It's All Coming Back to Me Now

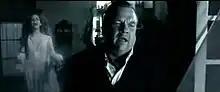
Meat Loaf's character mourning that of Marion Raven, in the 2006 video directed by P. R. Brown.

This version of the song replaces the word 'nights' with 'lights', in the line 'There were nights of endless pleasure'. The ending of the single version is different, concluding with an additional 'We forgive and forget and it's all coming back to me now'. The album version, following those recorded by Pandora's Box and Celine Dion, ends with Raven whispering 'And if we...', followed by four piano notes.